Captain Mainwaring

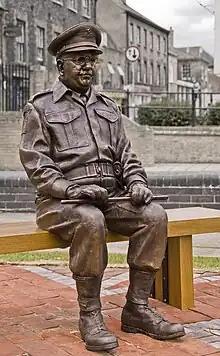
Statue of Captain Mainwaring, erected in Thetford in June 2010

The British sitcom "Goodnight Sweetheart" paid tribute to "Dad's Army" in episode one of its second series in 1995, "Don't Get Around Much Any More". Here, lead character Gary Sparrow – a time-traveller from the 1990s – goes into a bank in 1941 and meets a bank manager named Mainwaring and his chief clerk named Wilson, both of whom are in the Home Guard. When he hears the names Mainwaring and Wilson, Gary begins singing the "Dad's Army" theme song.